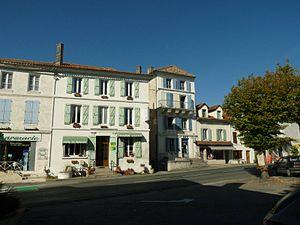
place centrale de Verteillac (24), France
Verteillac est une commune française située dans le département de la Dordogne, en région Nouvelle-Aquitaine.